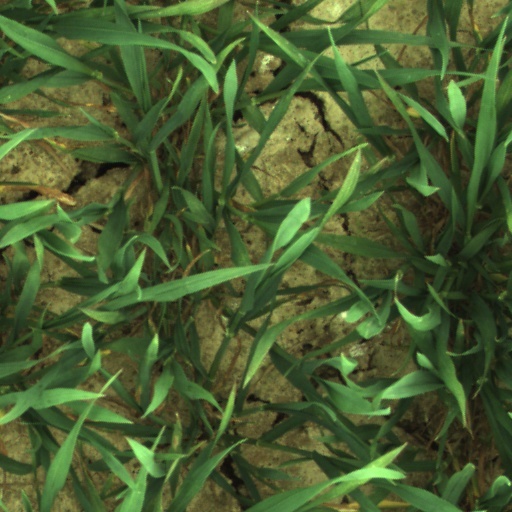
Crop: wheat